Referee (association football)

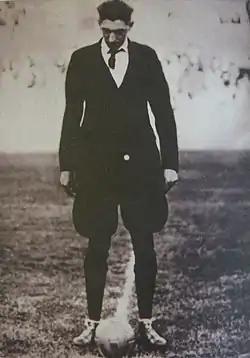
In the early 20th century, referees wore a blazer. Pictured is John Langenus refereeing the first World Cup final in 1930.

As well as other various duties and powers described fully in Law 5 of the Laws of the Game, pursuant to current updates.